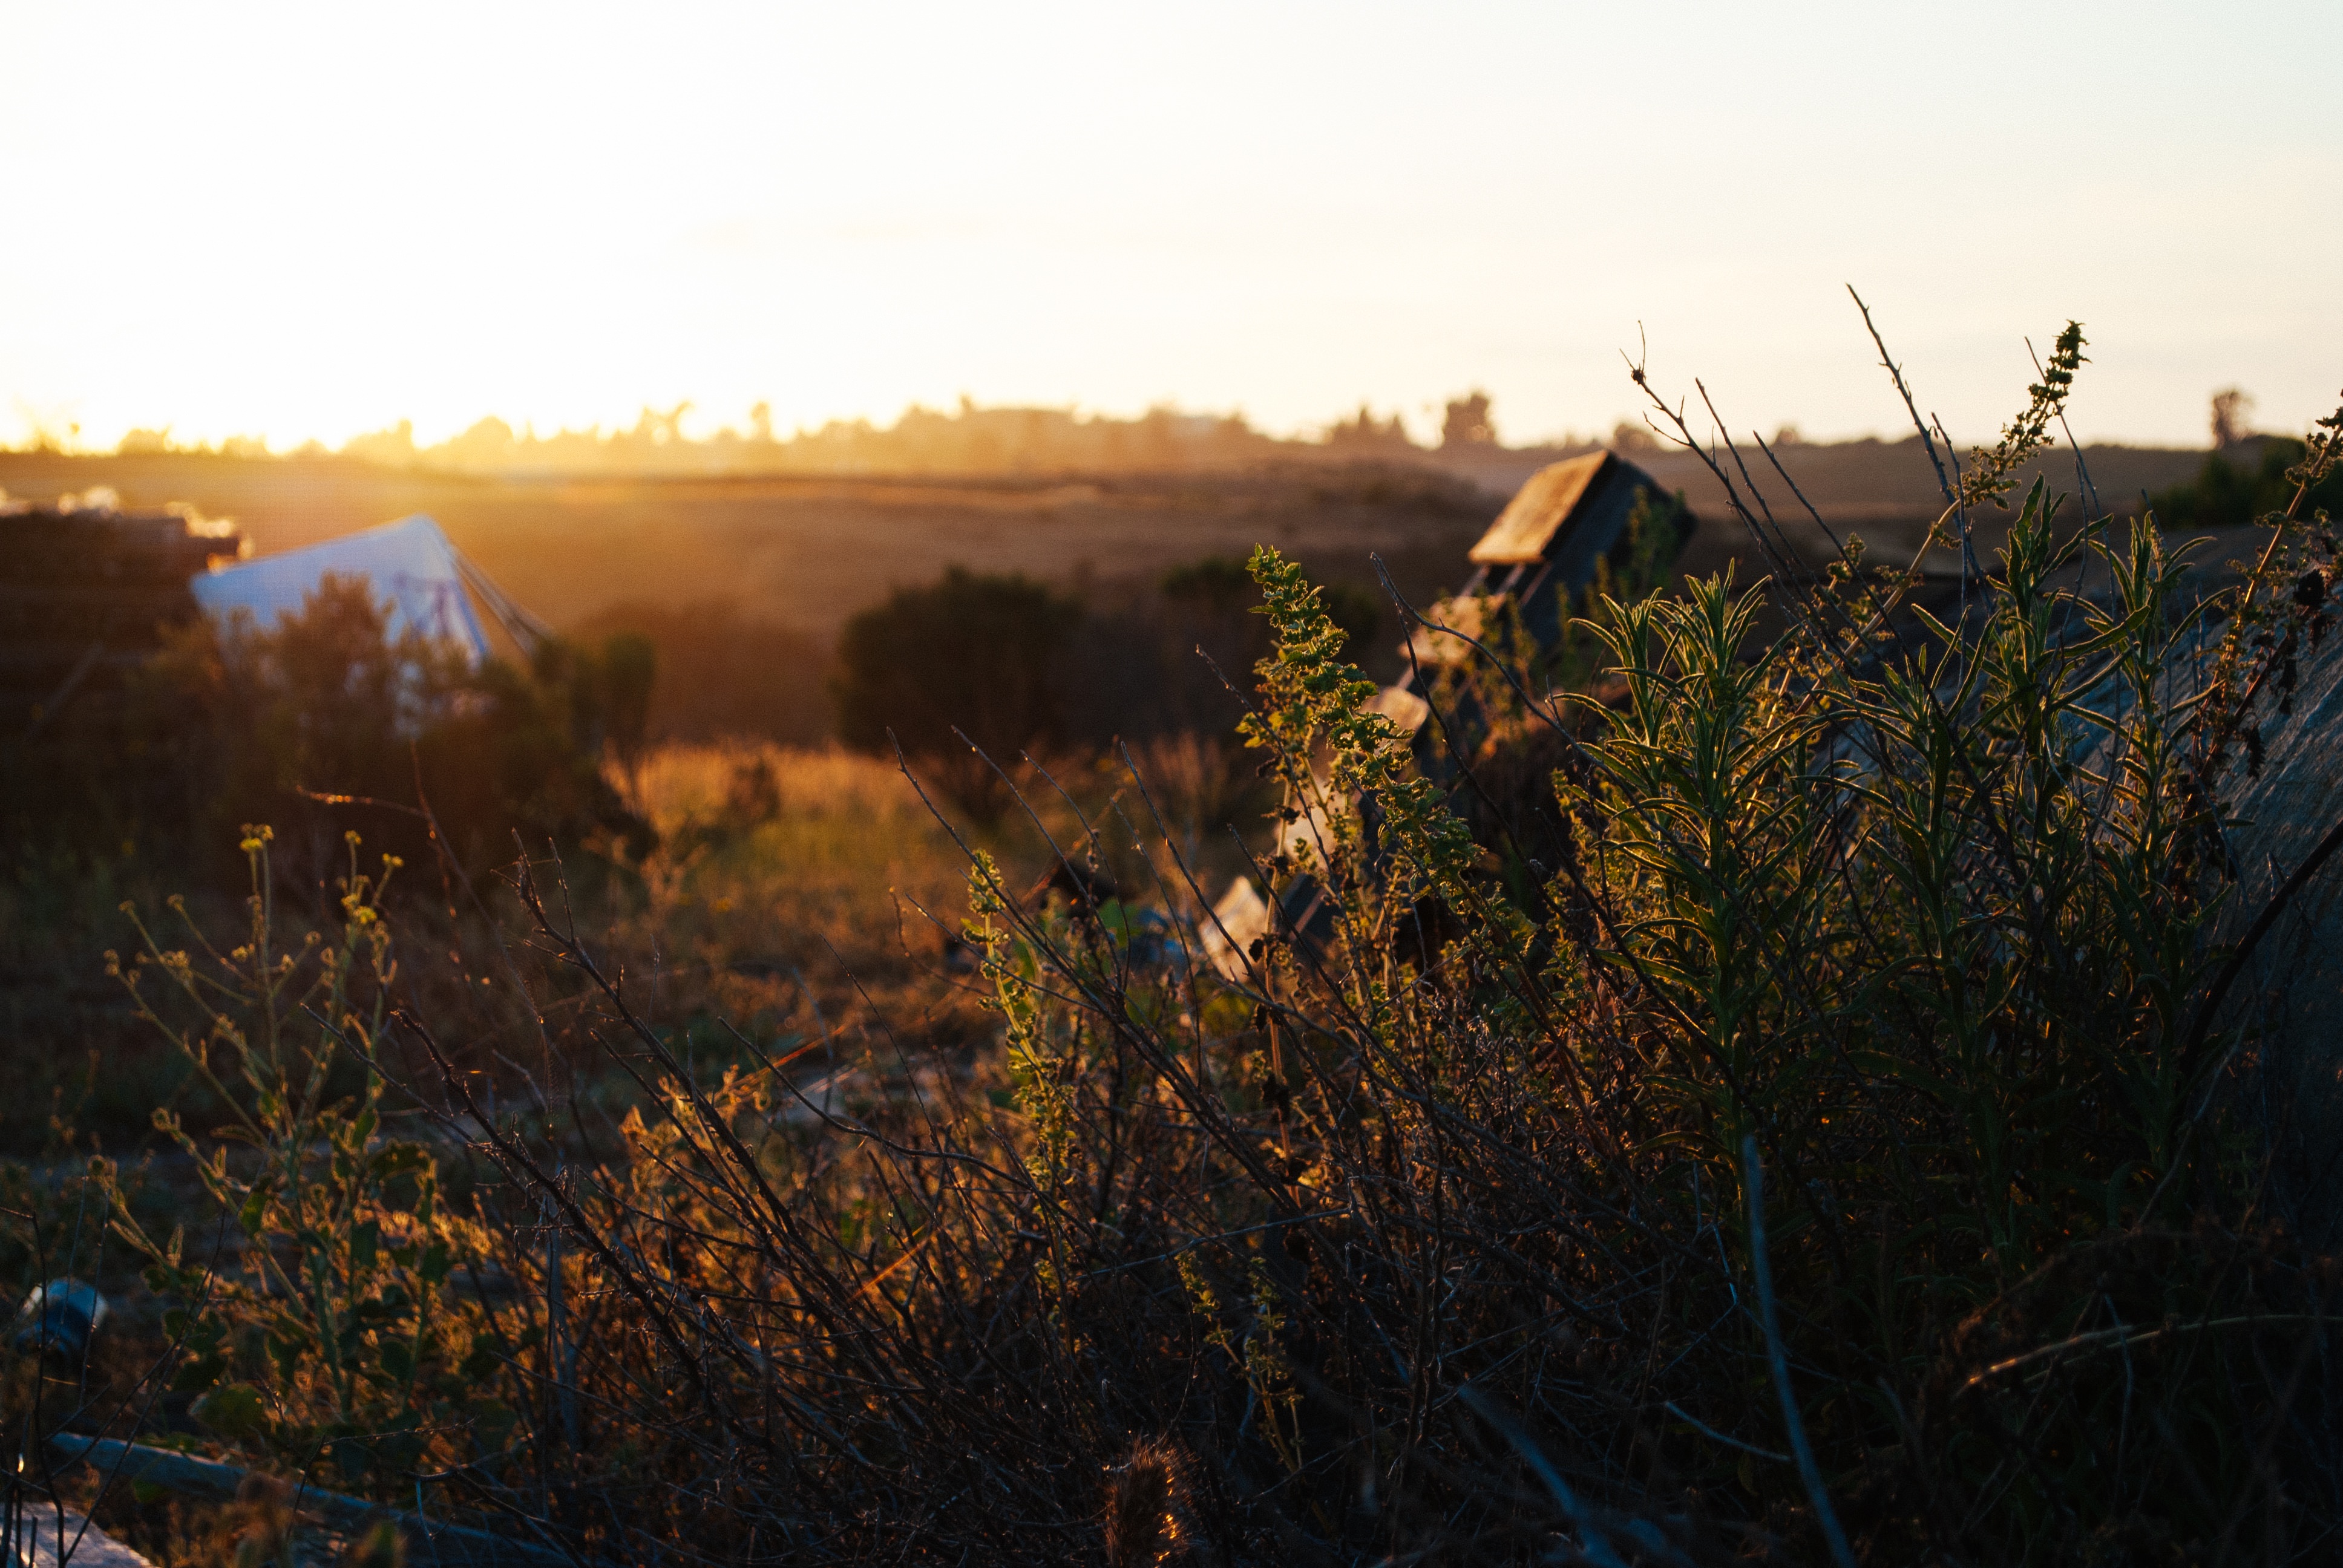
landscape, tree, nature, grass, plant, sunrise, sunset, sunlight, morning, leaf, flower, dusk, evening, autumn, agriculture, season, rural area, atmospheric phenomenon